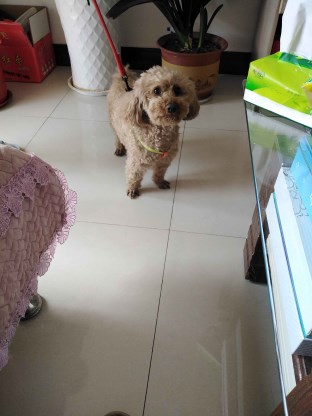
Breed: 7449-n000128-teddy